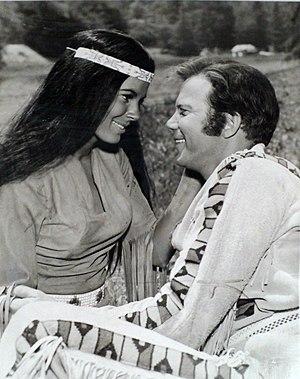
Illusion est le troisième épisode de la troisième saison de la série télévisée Star Trek. Il fut diffusé pour la première fois le 4 octobre 1968 sur la chaîne américaine NBC.